1999 Jiji earthquake

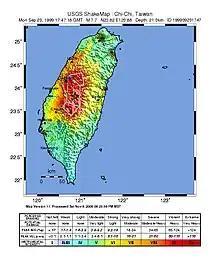
USGS ShakeMap for the event

The earthquake struck at 01:47:12.6 TST on Tuesday, 21 September 1999 (i.e., 1999-09-21, hence "921"). The epicenter was at 23.77° N latitude, 120.98° E longitude, southwest of Sun Moon Lake, near the town of Jiji (Chi-Chi), Nantou County. The tremor measured 7.7 on the moment magnitude scale and 7.3 on the Richter scale, and the focal depth was . The Central Weather Bureau recorded a total of 12,911 aftershocks in the month following the mainshock. The total energy released is estimated to be 2.1 × 10 J, approximately the same as the yield of the Tsar Bomba. The earthquake was in an unusual location for Taiwan, which experiences the majority of its earthquakes off the eastern coast, with such quakes normally causing little damage. One of the aftershocks, on 26 September, measured 6.8 on the Richter scale and caused previously weakened buildings to collapse, killing another three people.